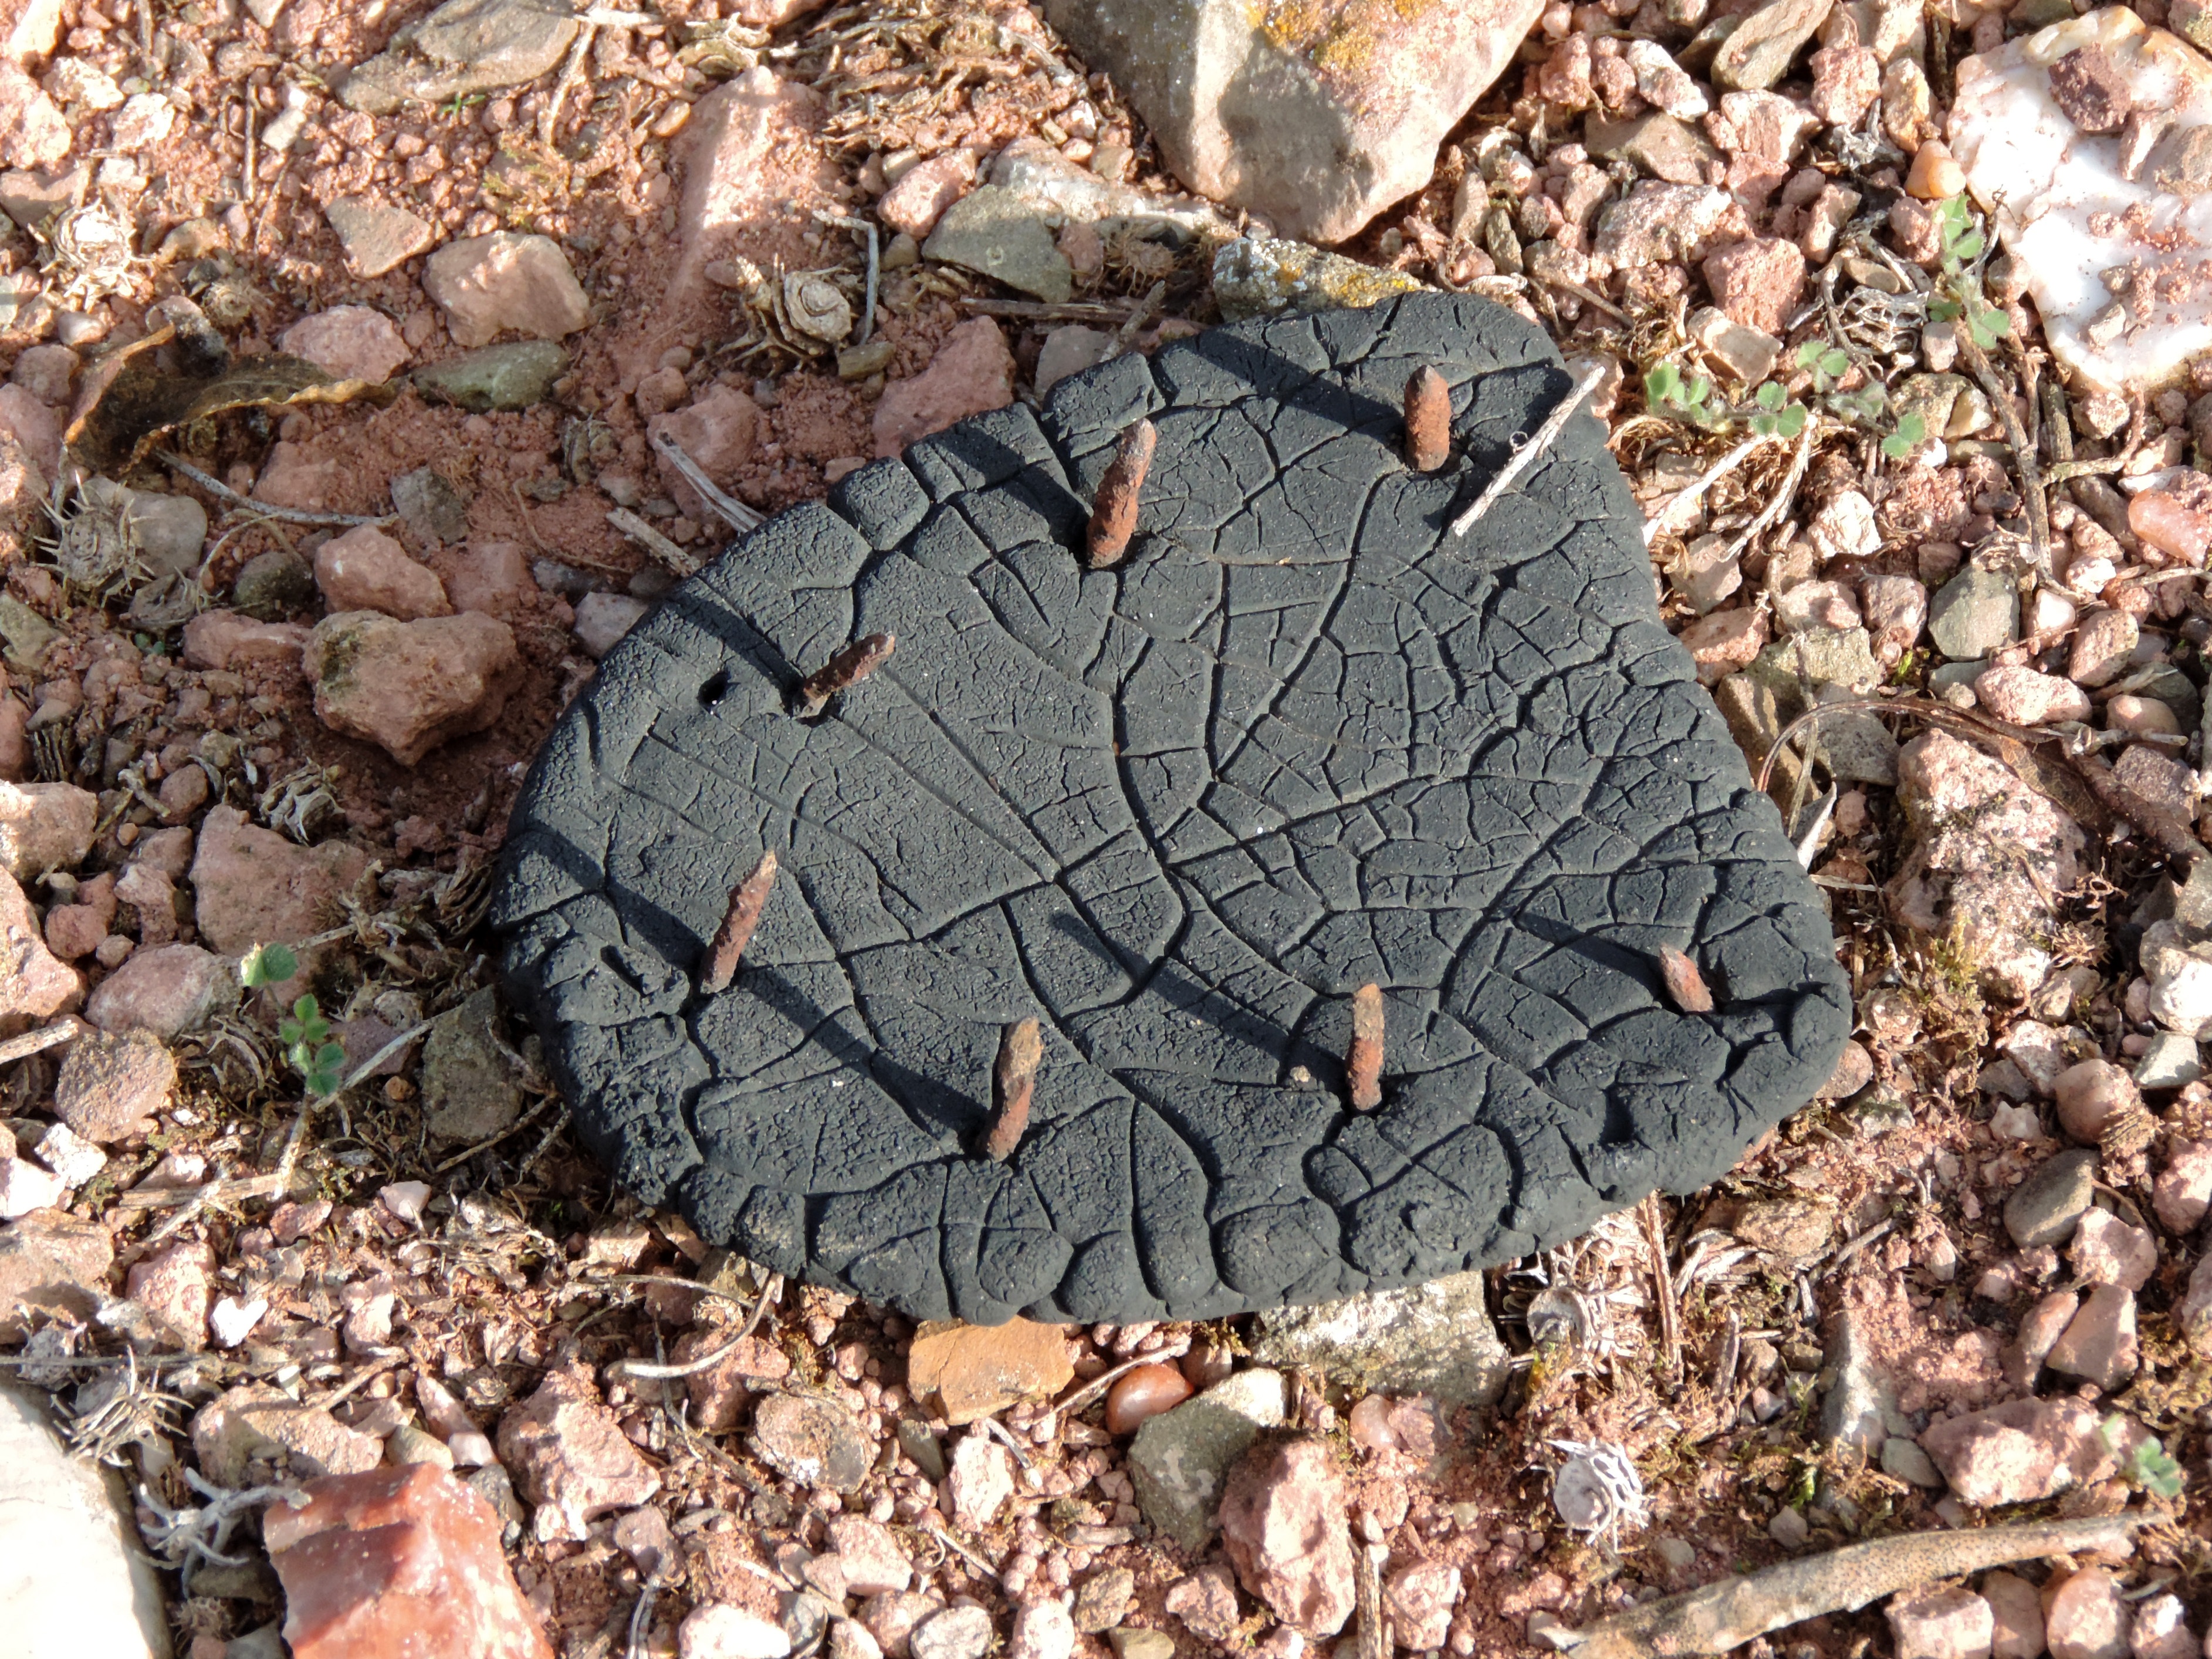
tree, plant, wood, leaf, flower, trunk, old, soil, geology, nails, woody plant, shoe sole